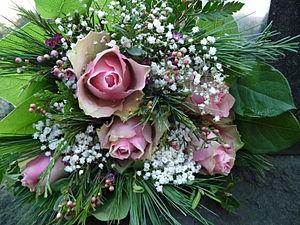
La Gypsophile paniculée est une herbacée de la famille des Caryophyllaceae. Elle est utilisée notamment comme plante ornementale au jardin ou bien entre dans la composition des bouquets. Elle est caractérisée par la multitude de petites fleurs sur une inflorescence très ramifiée qui lui vaut le nom vernaculaire de Gypsophile nuage ou Souffle de bébé.